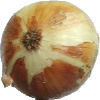
Label: Onion White 1